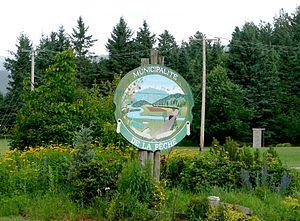
La Pêche est une municipalité du Québec située dans la municipalité régionale de comté des Collines-de-l'Outaouais dans la région administrative de l'Outaouais.